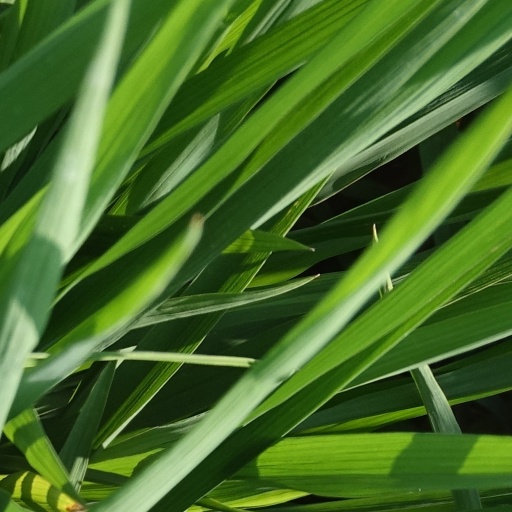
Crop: rice